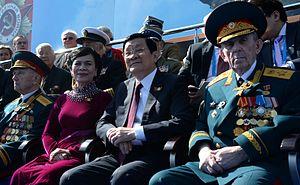
Le défilé militaire du Jour de la Victoire de 2015, qui a eu lieu le 9 mai 2015 sur la place Rouge, à Moscou, en Russie, commémore le 70ᵉ anniversaire de la fin de la Seconde Guerre mondiale en Europe, la Grande Guerre patriotique pour les Russes et leur victoire sur le Troisième Reich.